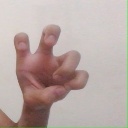
अक्षर: छ